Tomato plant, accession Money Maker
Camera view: horizontal (90 deg, fisheye); turntable rotation: 0 degrees
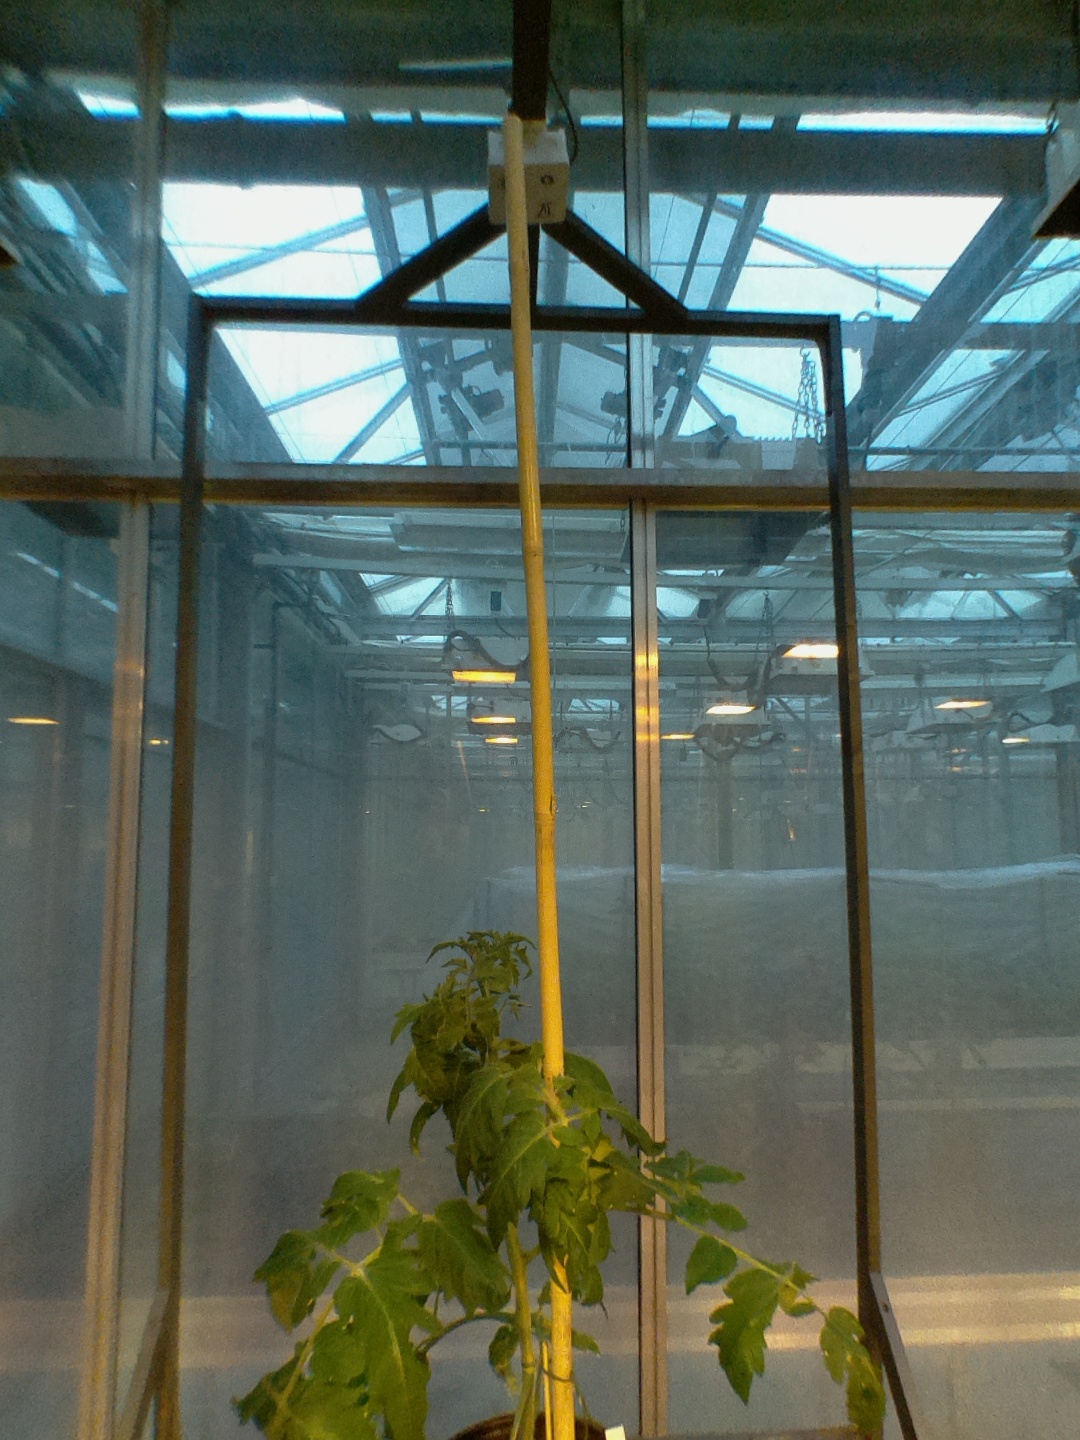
BBCH growth stage 52: 2 inflorescences visible